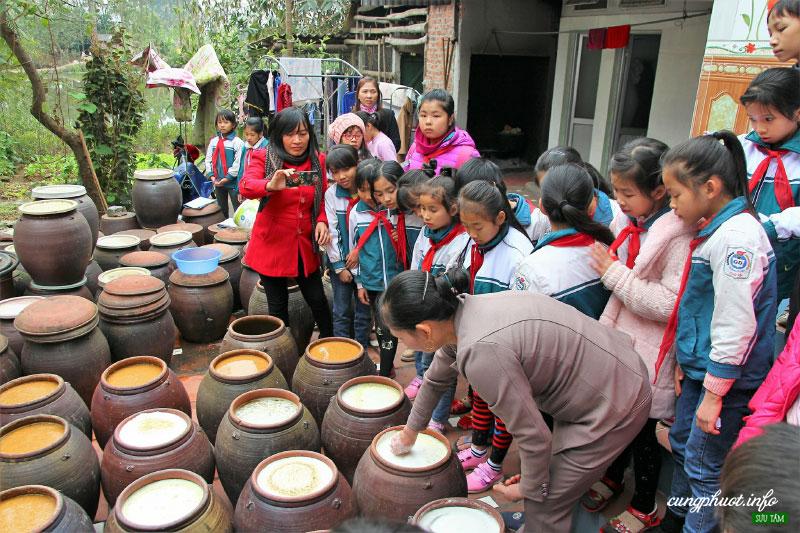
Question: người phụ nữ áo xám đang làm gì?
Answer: đang cho các học sinh xem thứ trong các chum